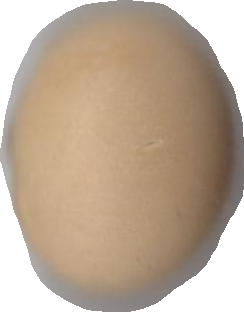
Variety: Grobogan